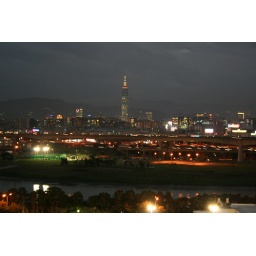
view of the taipei skyline with the 101 tower in the center. taken from the balcony of the Grand Hotel.